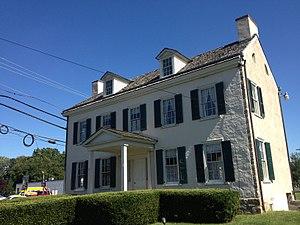
Warminster Township est un township, situé dans le comté de Bucks, en Pennsylvanie, aux États-Unis. En 2010, il comptait une population de 32 682 habitants.